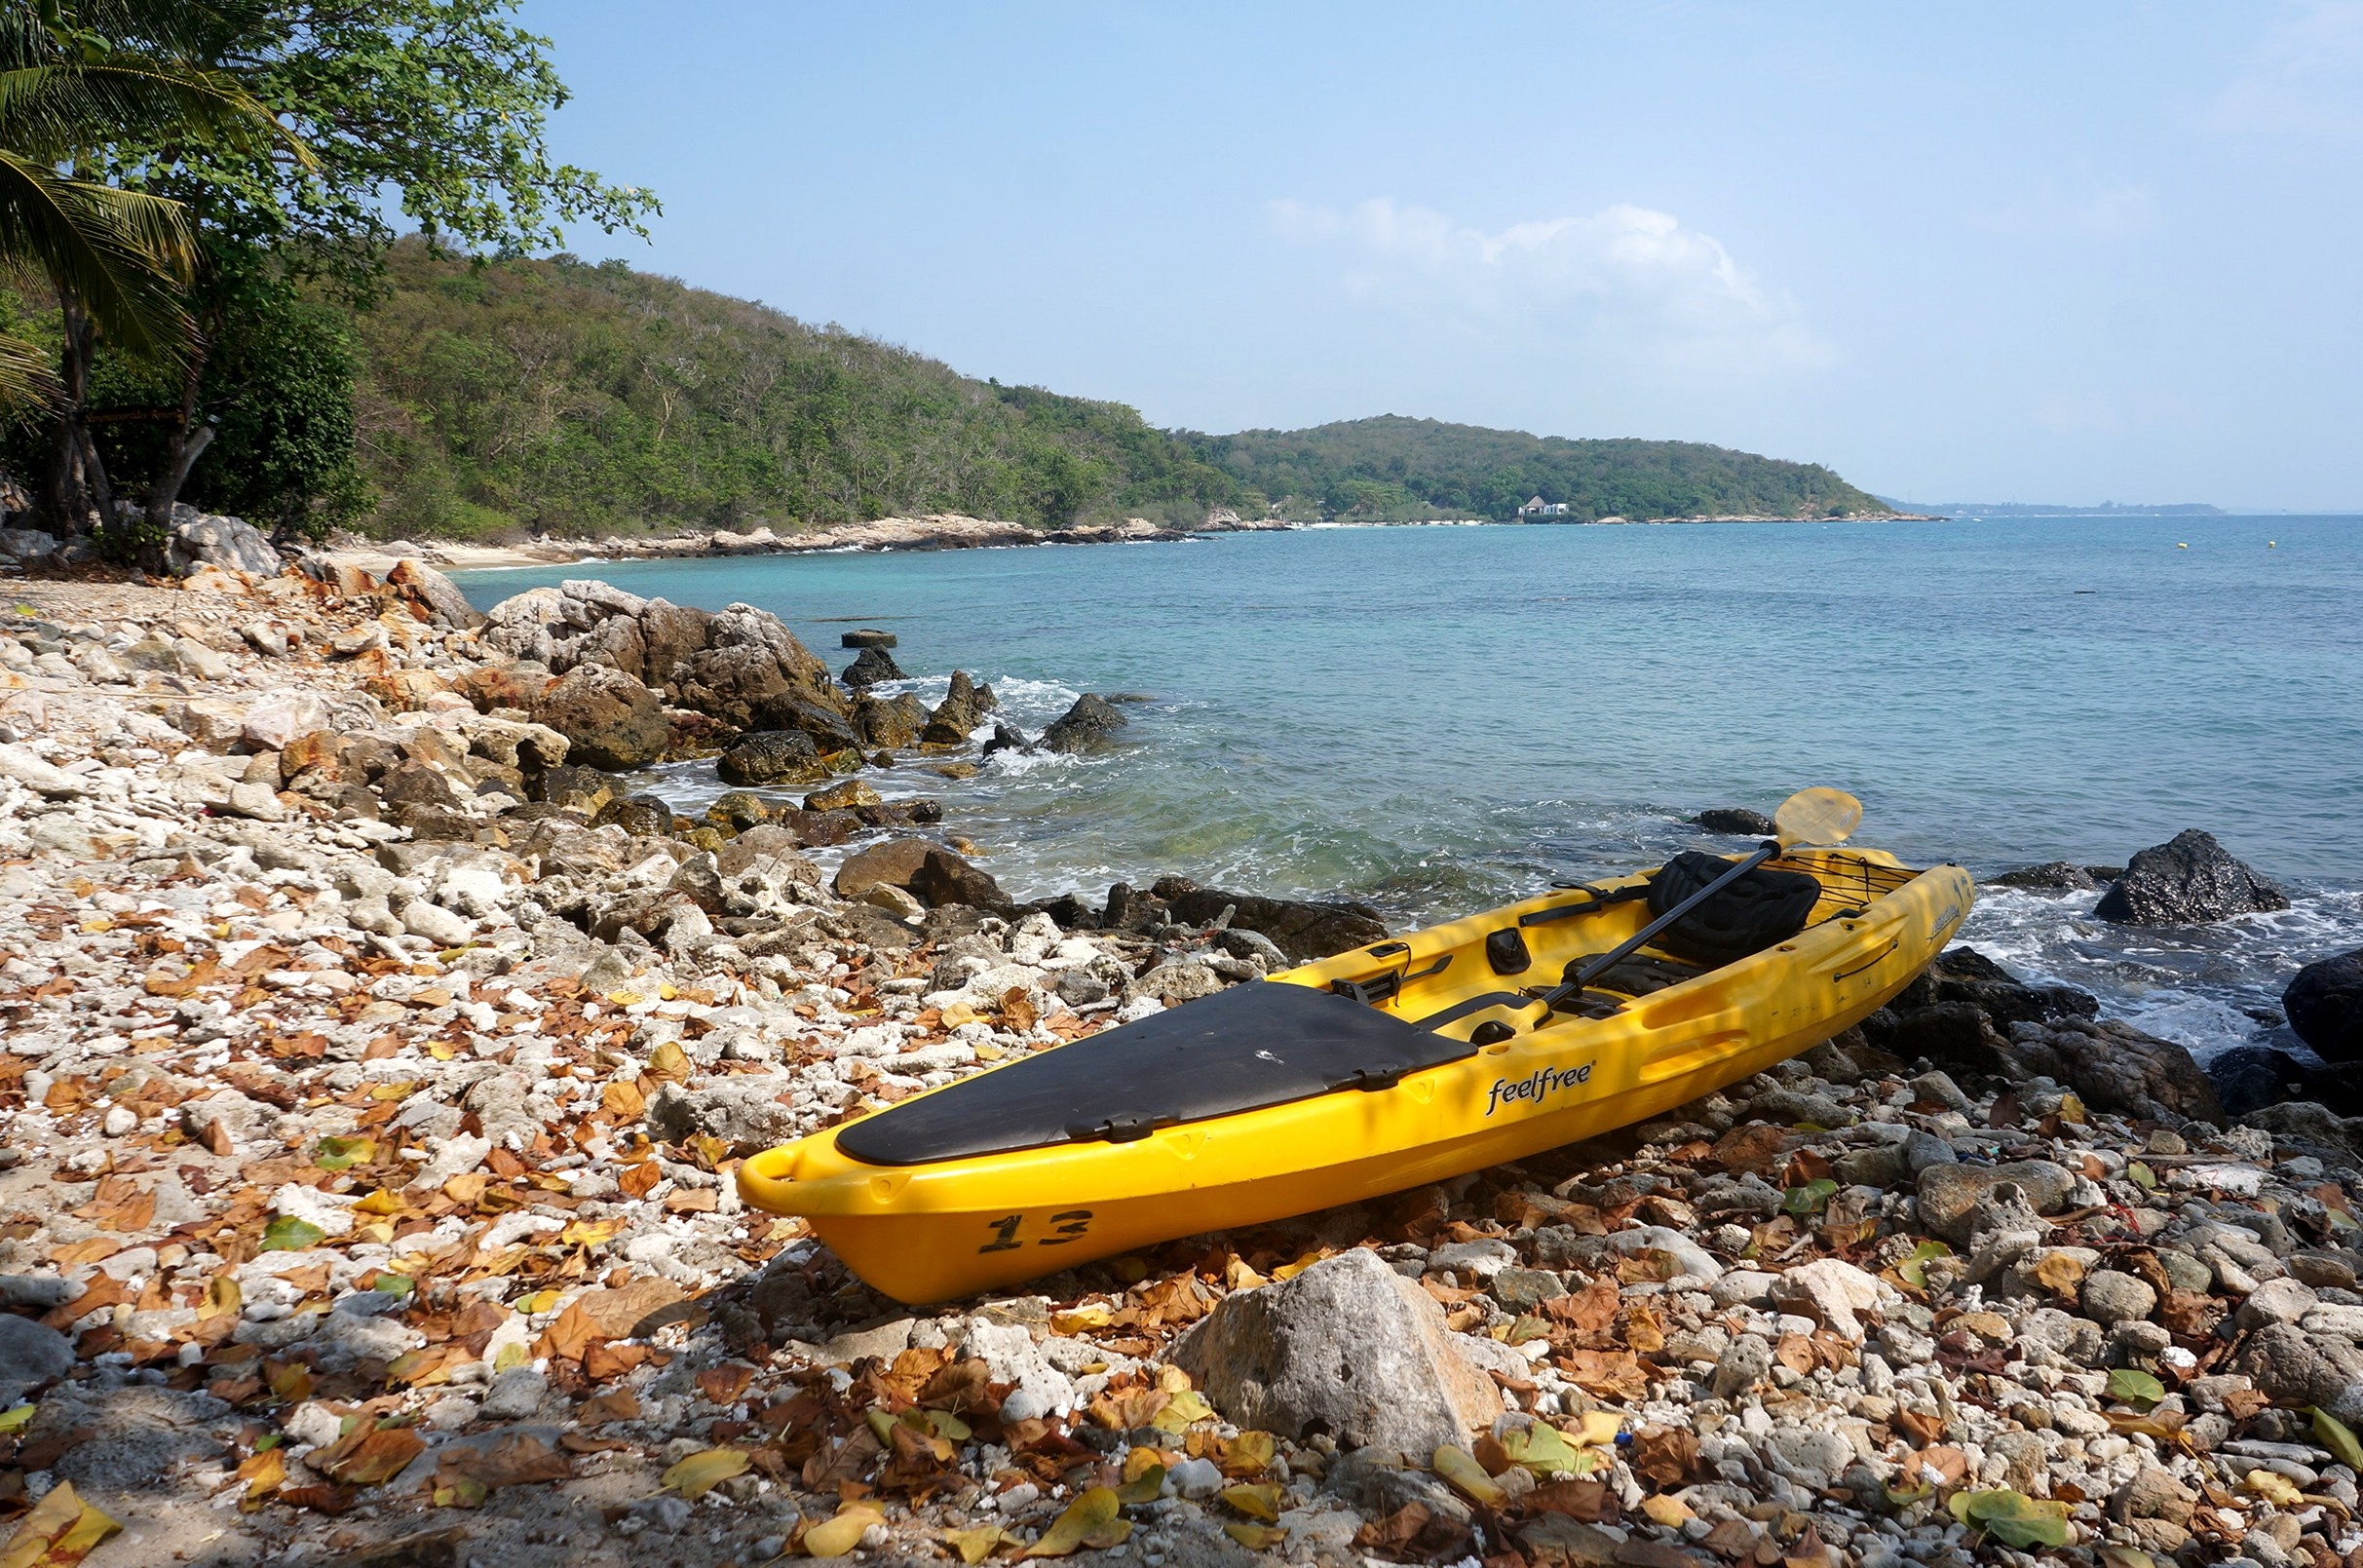
beach, landscape, sea, coast, nature, horizon, boat, summer, vacation, canoe, paddle, vehicle, journey, seascape, bay, island, tourism, kayak, sports equipment, boating, day, kayaking, watercraft, water sports, beauty in nature, sea kayak, ka ker